Hill Top, Cumbria

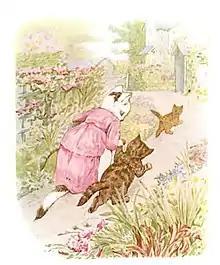
Edwardian borders in "The Tale of Tom Kitten"

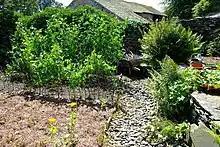

There is a vegetable garden, but Mr McGregor's vegetables in "The Tale of Peter Rabbit" were painted at a garden called Lingholm as Potter had not yet acquired Hill Top.